Inverted ligand field theory

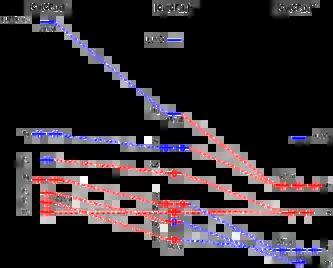
MO diagrams of frontier orbitals of [Cu(CF)) anions.

Changes in both charge and geometry of organometallic complexes can greatly vary the energies of molecular orbitals and can therefore dictate the likelihood of observing an inverted ligand field. Hoffman and coworkers explored the impact of these variables by calculating the atomic composition of molecular orbitals for mono- di- and trianion copper complexes. The square planar monoanion displayed the reported ligand field inversion. The "Cu(II)" which has an intermediate square planar to tetrahedral geometry also displayed this feature with the antibonding t-derived orbital being mostly of ligand character and the x-y orbital being the lowest molecular orbital of the d block. The tetrahedral trianion showed a return to the Werner-type ligand field. By modulating the geometry of the "Cu(II)" species and displaying the change in energies of MO on walsh diagrams, the group was able to show how the complex could display both a classical and inverted ligand field when in T and SP geometry respectively. Additional calculations on the Cu(I) with non-tetrahedral geometry also displayed an inverted ligand field. This indicated the importance of not just oxidation state but geometry in determining the inversion of a ligand field.